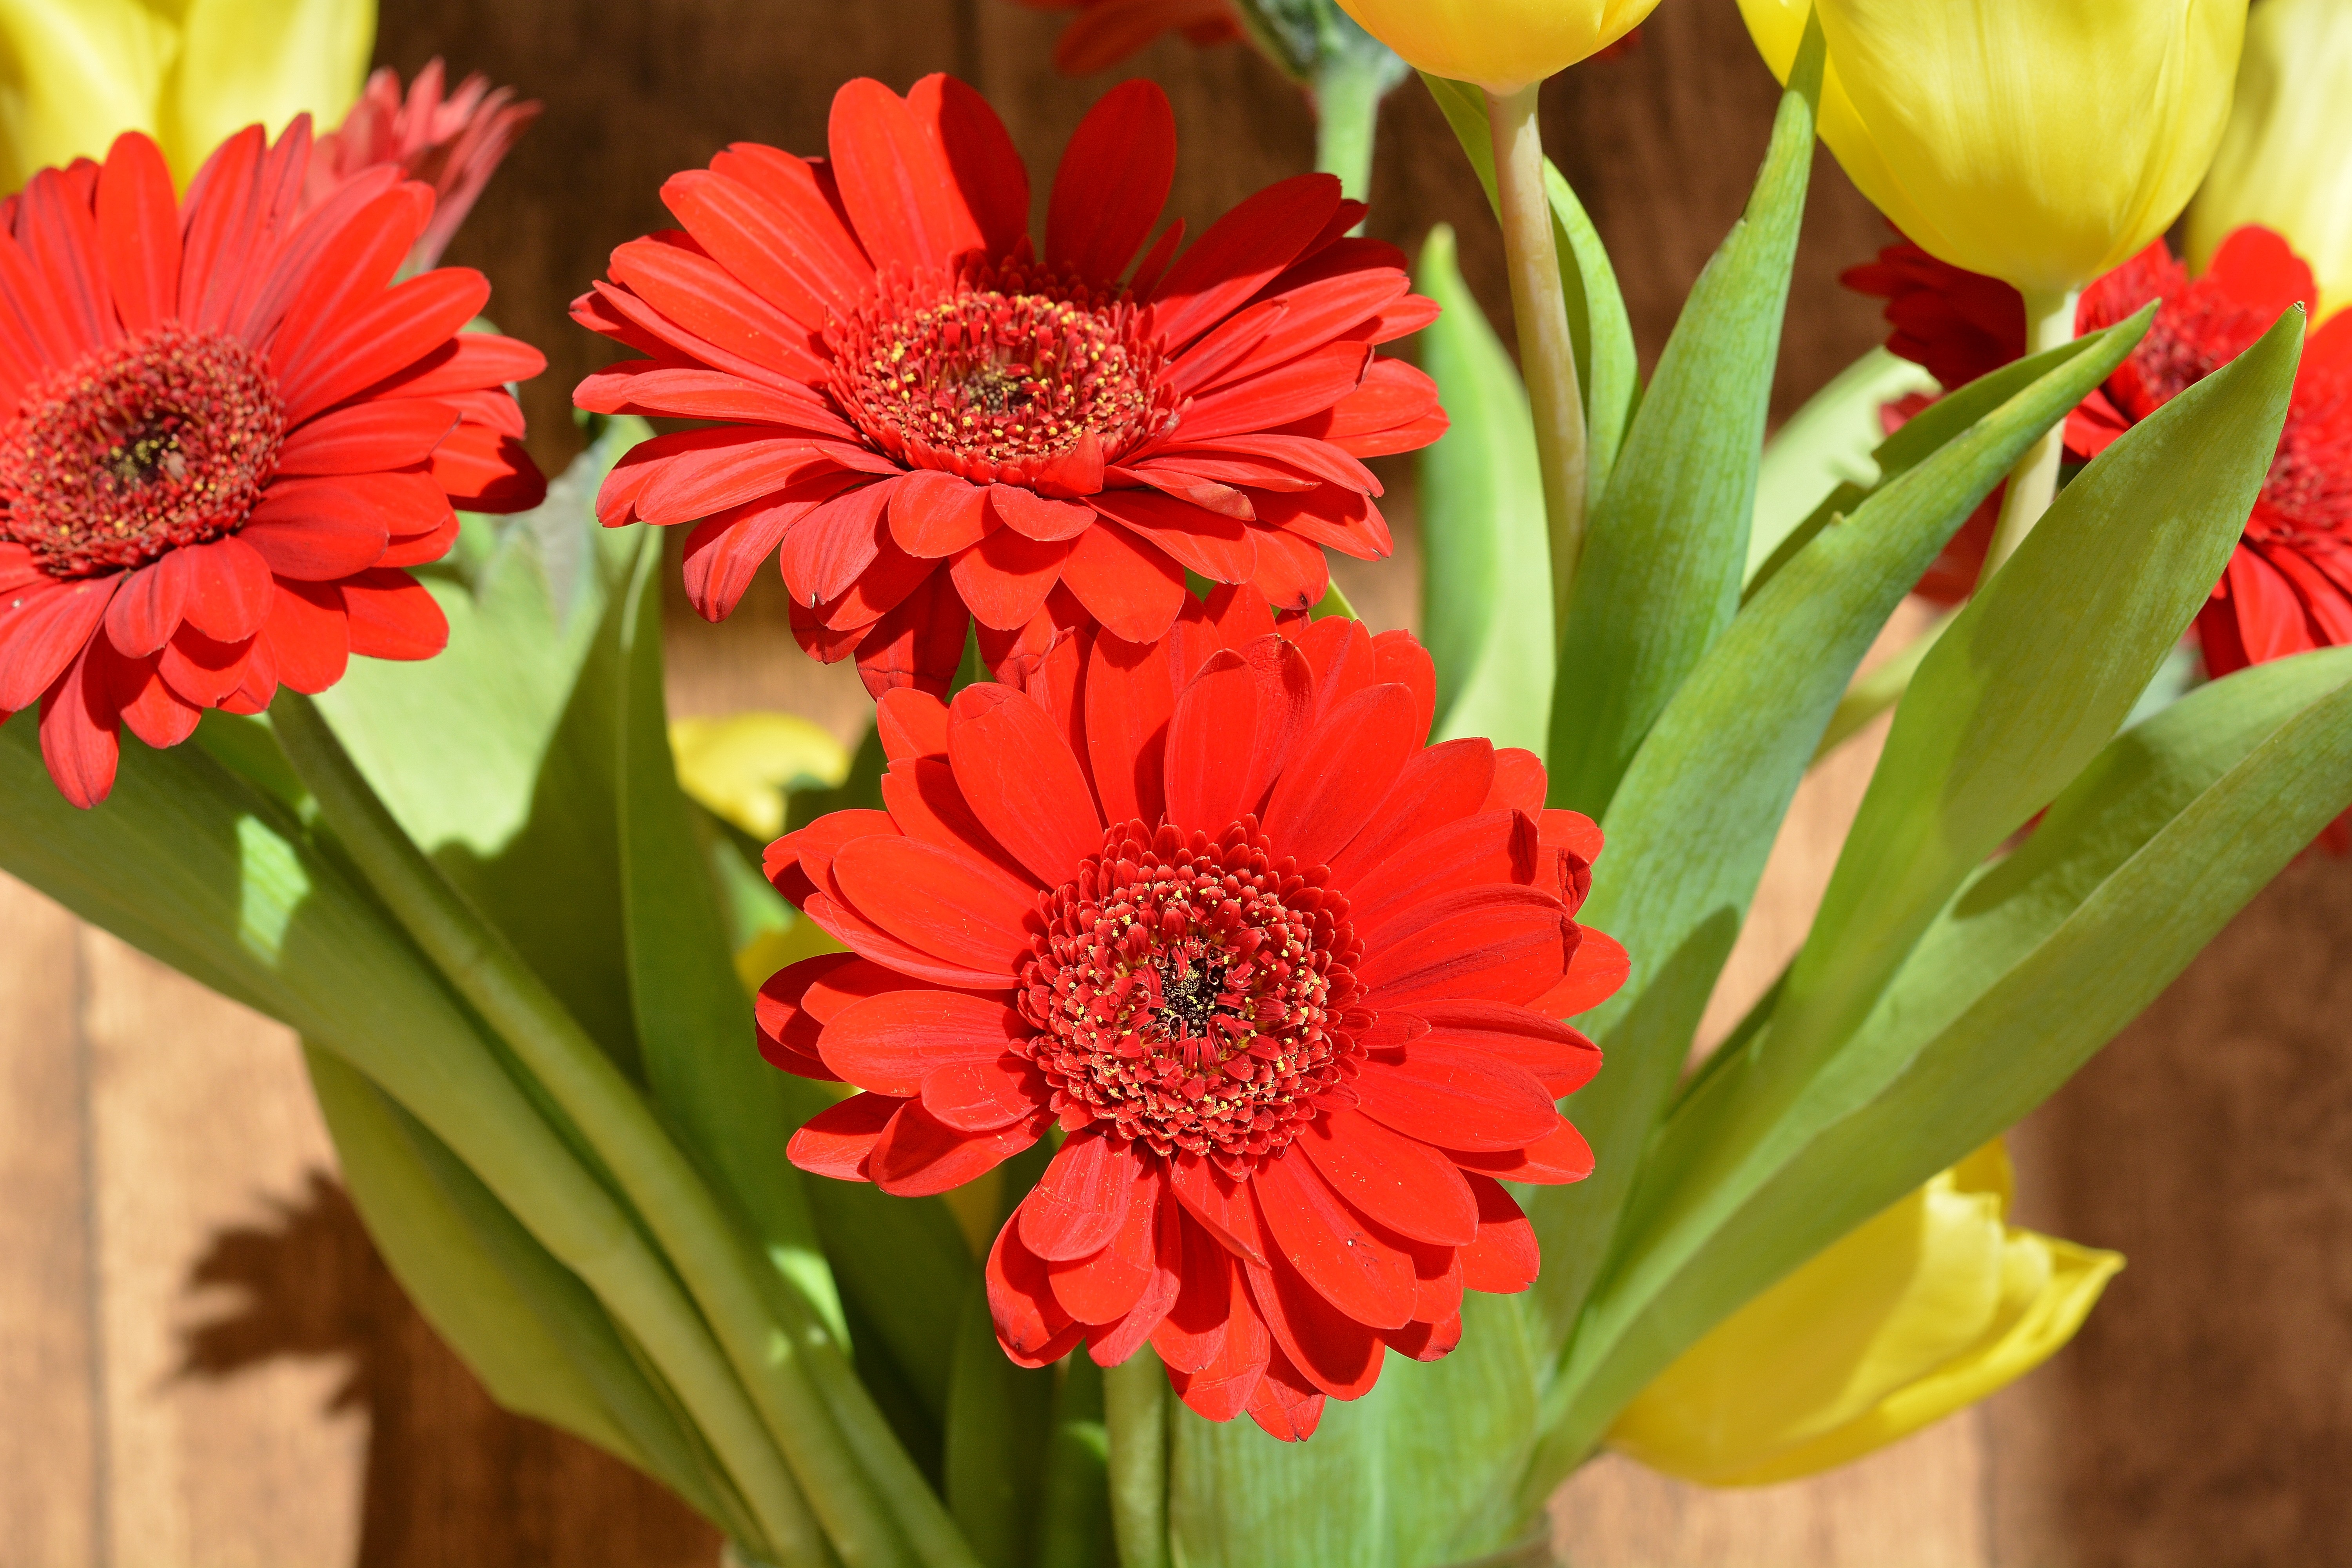
plant, flower, petal, bouquet, flora, flowers, gerbera, floristry, spring flowers, yellow flowers, red flowers, flowering plant, daisy family, city car, flower bouquet, cut flowers, floral design, annual plant, plant stem, land plant, flower arranging